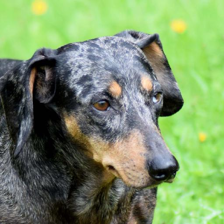
Label: animals